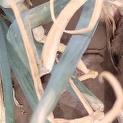
Crop: Onion
Condition: alternaria-d